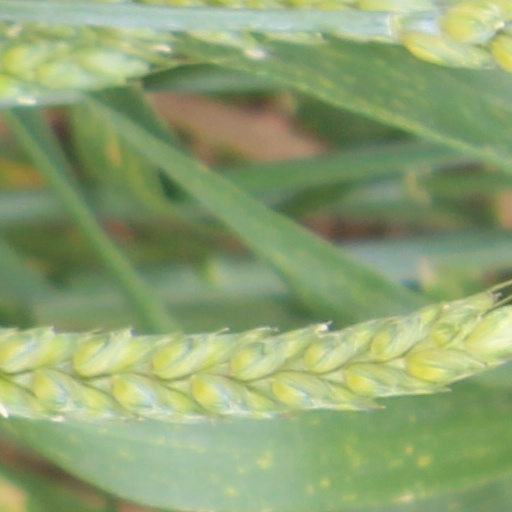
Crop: wheat